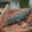
Label: crocodile